The Wild Child

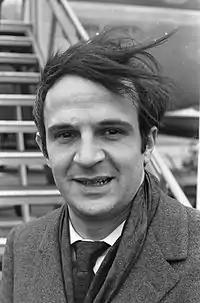
Truffaut (in 1967) read about feral children in a newspaper article and became fascinated with Victor of Aveyron and Dr. Jean Marc Gaspard Itard.

Truffaut had always felt a strong connection to children, especially outcasts and young people who reject the traditions of society, and frequently used this theme in films such as "The 400 Blows" and "Small Change". In 1962, Truffaut had wanted to make a film based on the play "The Miracle Worker"; however, Arthur Penn had already obtained the rights and made a film later that year. In 1966, Truffaut read an article in "Le Monde" by Lucien Malson about feral children, with short examples of 52 such children from 1344 to 1968. Truffaut was especially interested in the story of Victor of Aveyron, The Wild Boy of Aveyron, and began to research the story. The film's script is based upon two reports written by Dr. Itard: one written to the Academy of medicine in 1801 and one written to the French Minister of the Interior in 1806 requesting that the Ministry continue funding Victor's guardian Madame Guérin. Truffaut also studied medical texts and deaf-mutes, as well as books by Maria Montessori and documentaries on autistic children. Dr. Itard's diary was invented by Truffaut and co-screenwriter Jean Gruault in order to give Dr. Itard a more direct voice in the film.